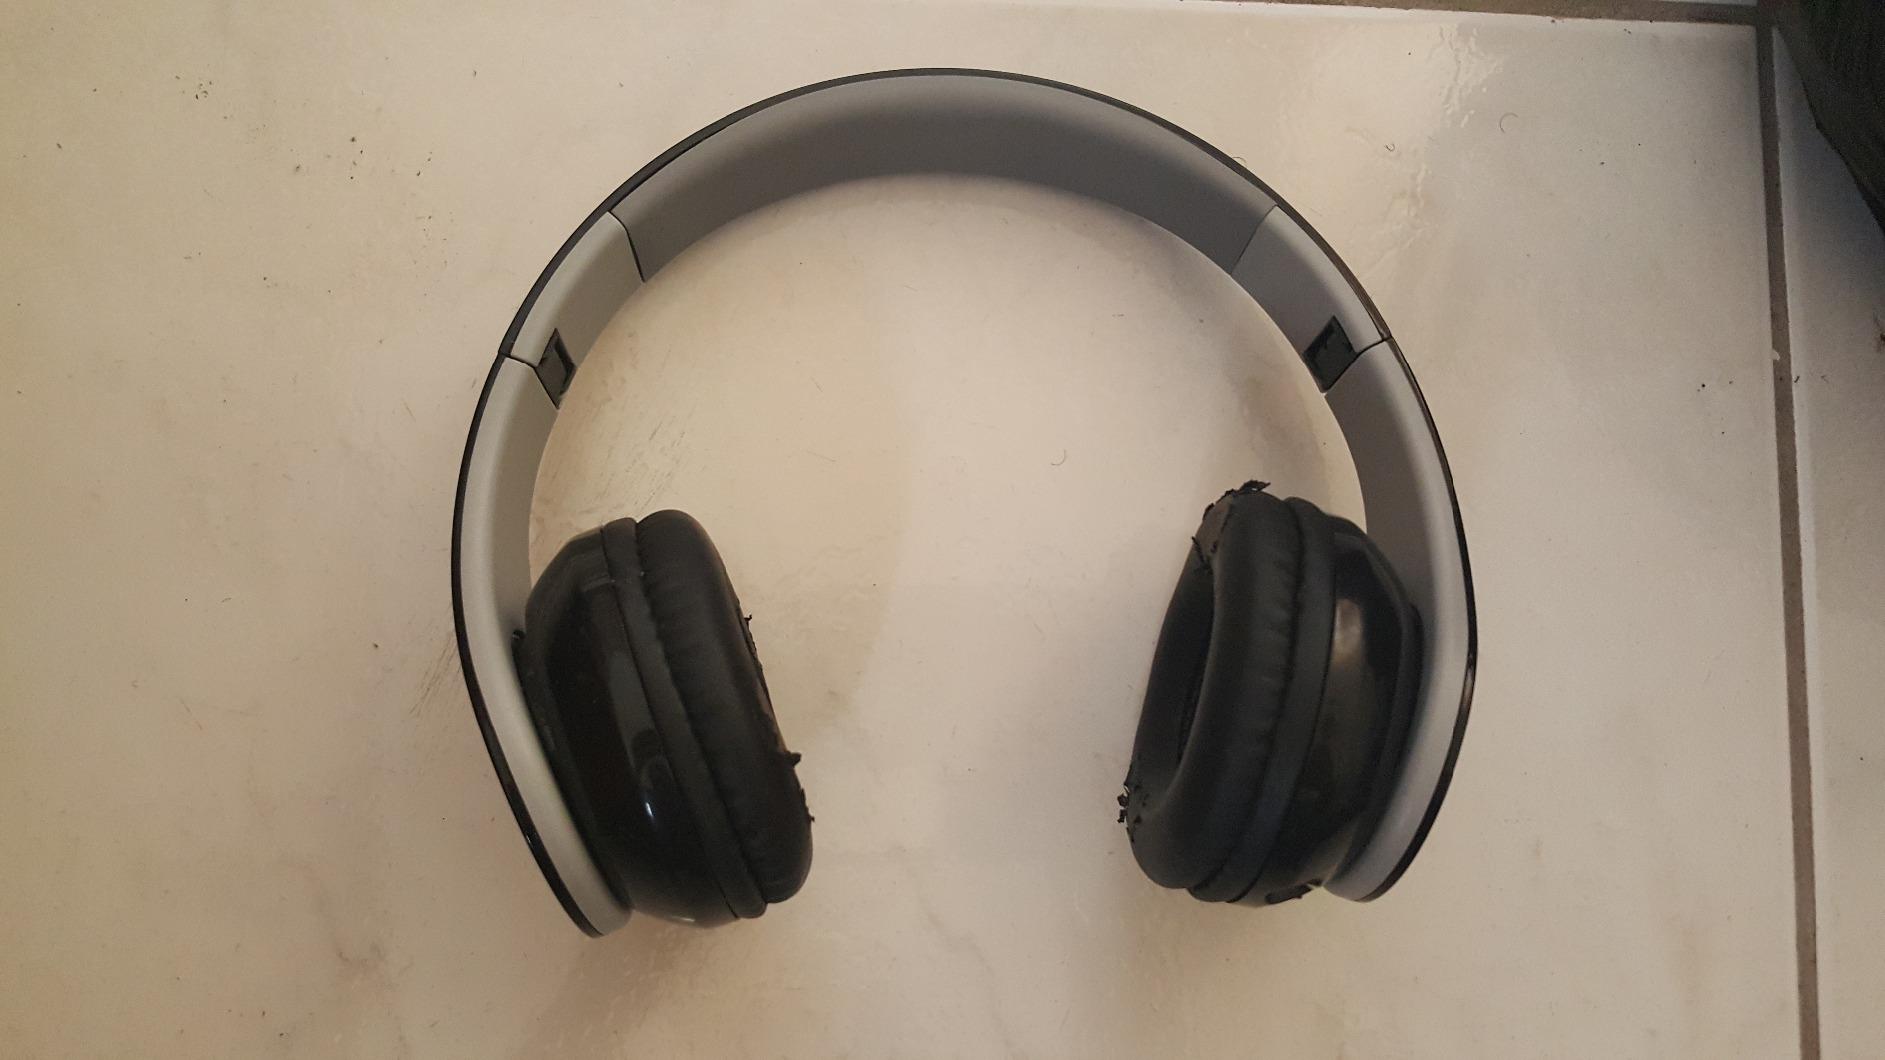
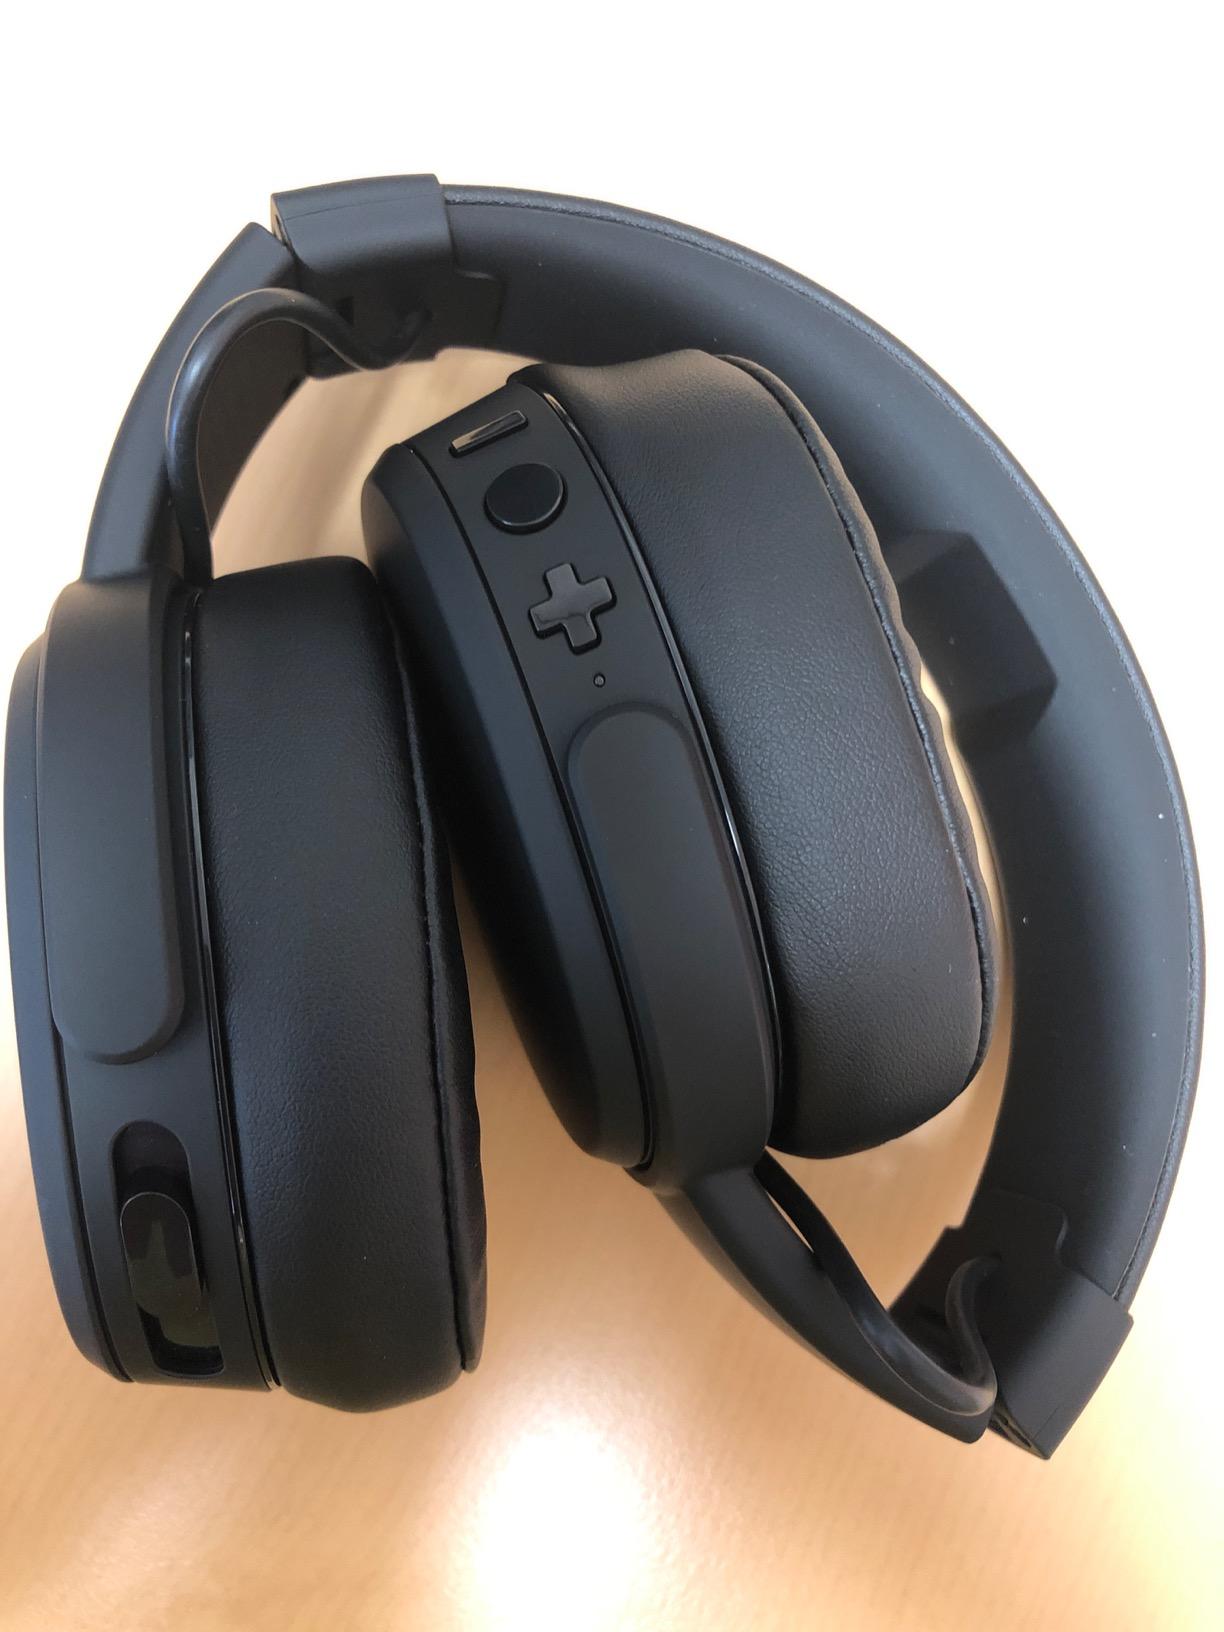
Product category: headphones
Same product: no